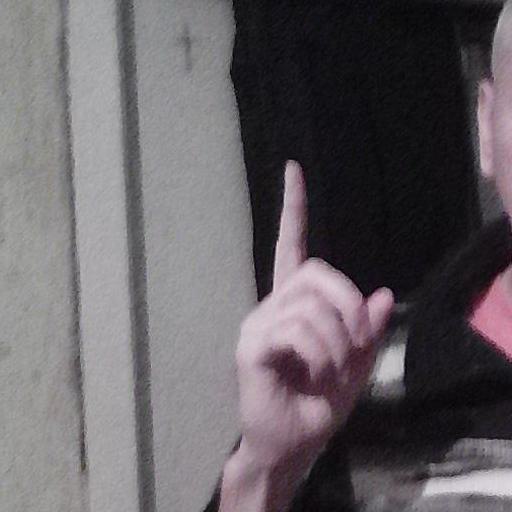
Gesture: one